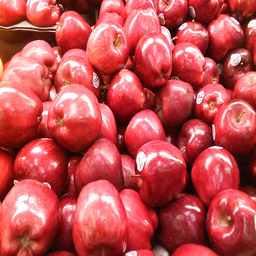
Label: Apple